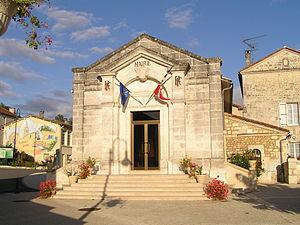
mairie de Voeuil-et-Giget
Vœuil-et-Giget est une commune du Sud-Ouest de la France, située dans le département de la Charente.